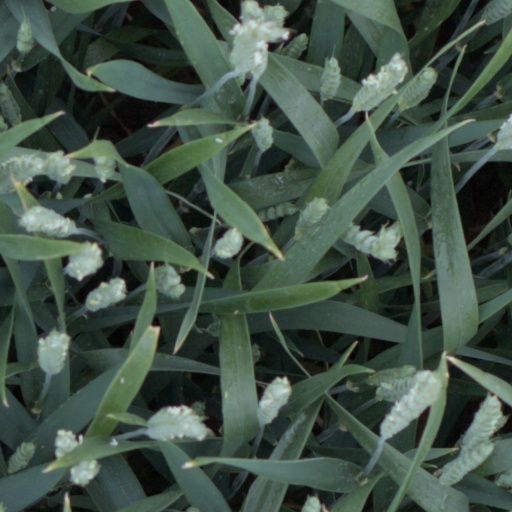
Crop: wheat